Ayelet Zussman

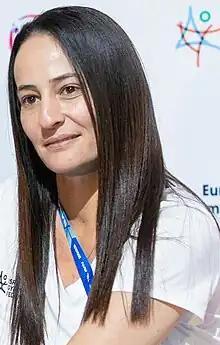
Zussman in 2024.

Ayelet Zussman (born 27 March 1979) is an Israeli rhythmic gymnastics coach and formerly a gymnast, she was champion of Israel in 1994. She is also the 2024 Paris olympic games Silver medalist team and 2020 Tokyo olympic champion Linoy Ashram coach.